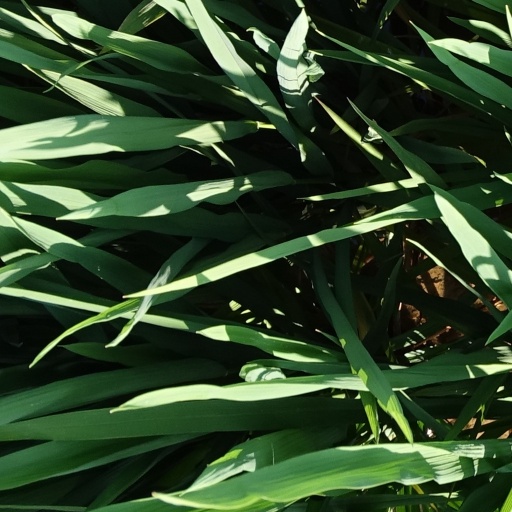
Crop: rice